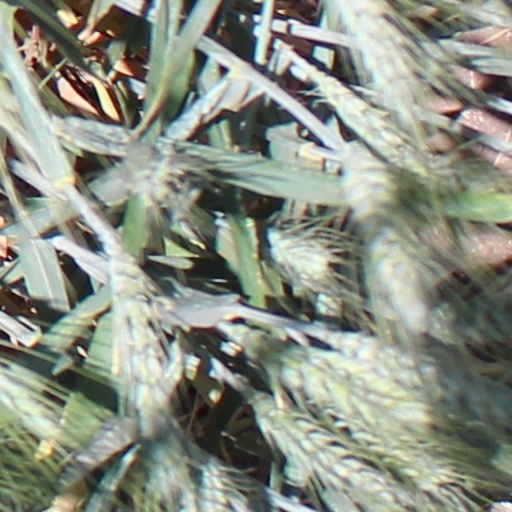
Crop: wheat